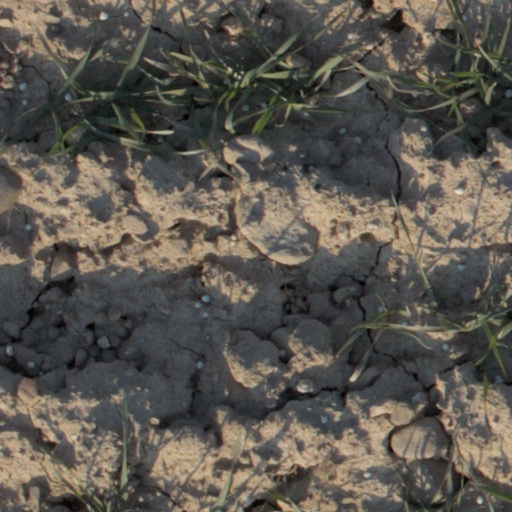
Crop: wheat